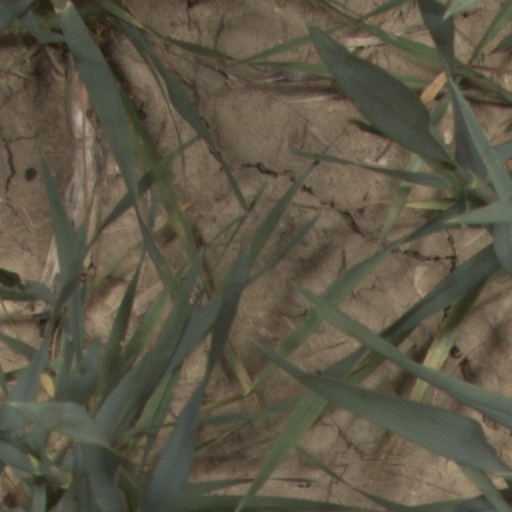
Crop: wheat